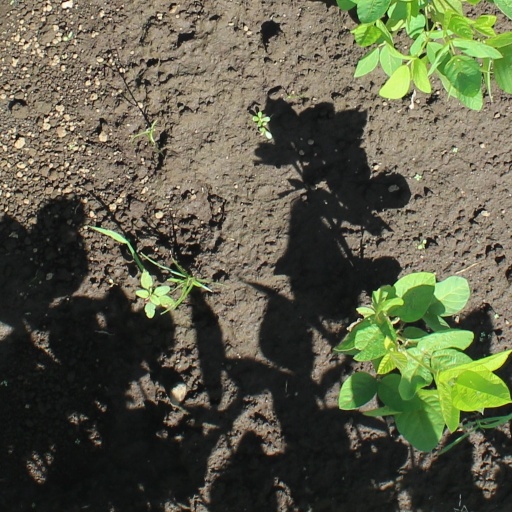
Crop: soybean